Mesker Park Zoo and Botanic Garden

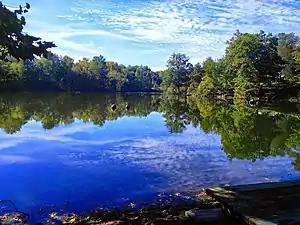
Lake Victoria

Lake Victoria is home to wild resident and migrating birds, as well as turtles and fish. Visitors can walk along two sides of the lake, or rent paddle boats to explore the lake during warmer months. This is the largest lake in the zoo, and is the feature around which the zoo was built.